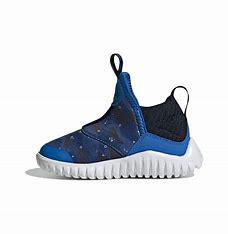
Brand: adidas
Model: Rapidazen I